Donna Vekić

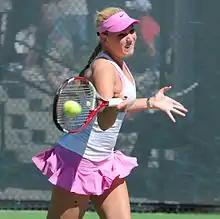
Vekić at the 2014 Indian Wells Open

Vekić began 2014 season at the Shenzhen Open where she lost in the first round to third seed Klára Zakopalová. At the Australian Open, she was defeated in the first round by qualifier Lucie Hradecká.